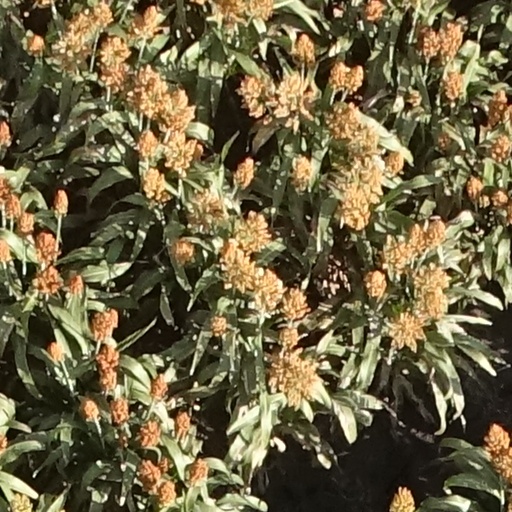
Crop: sorghum